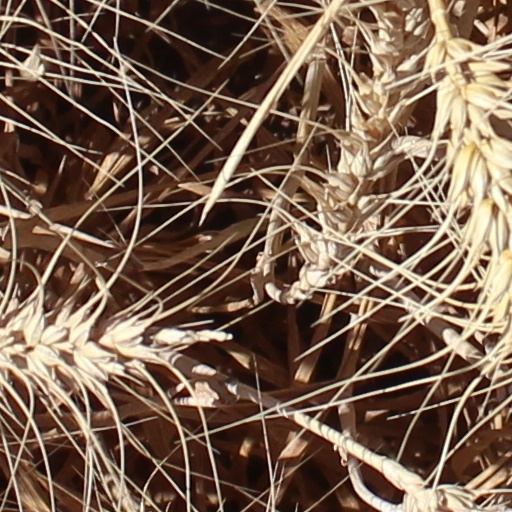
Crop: wheat